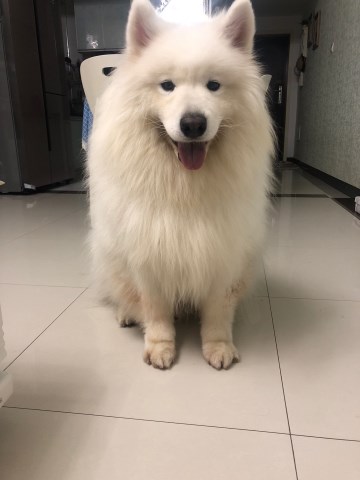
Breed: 2192-n000088-Samoyed